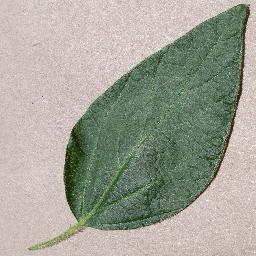
Label: Soybean___healthy